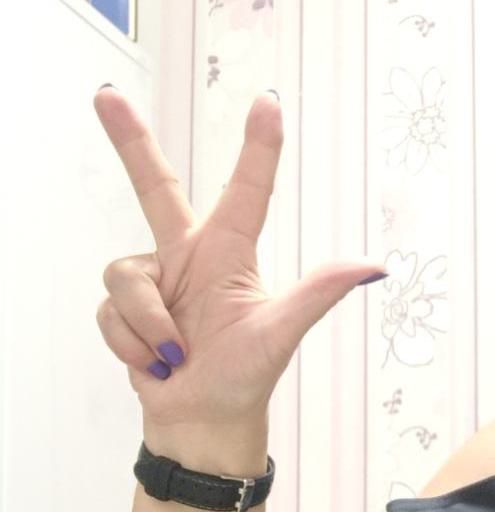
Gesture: three2